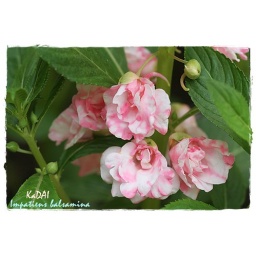
I got seeds of spotted Impatiens balsamina from Gerris2. Now they are in bloom. The flowers are unusually beautiful.